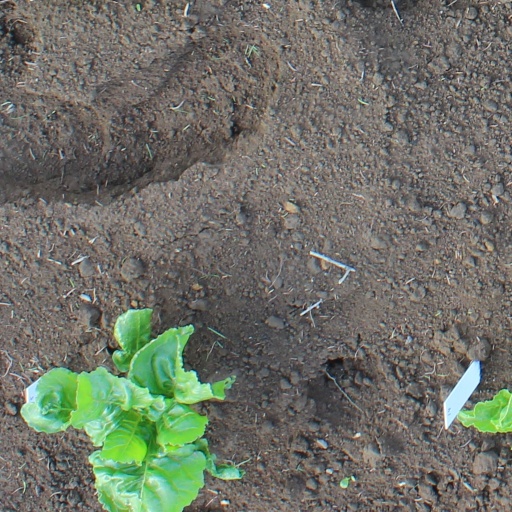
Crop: sugar beet